Michael Holt (snooker player)

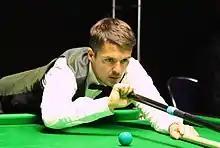
Holt at the 2016 Paul Hunter Classic

Michael Holt (born 7 August 1978) is an English professional snooker player from Nottingham. A former world Top 20 player, he won one ranking event – the 2020 Snooker Shoot Out – and two minor-ranking tournaments. He was runner-up at two ranking events – the 2016 Riga Masters and the 2019 Snooker Shoot Out. Holt also reached the semi-finals of the 2013 Shanghai Masters as well as five other quarter-finals.